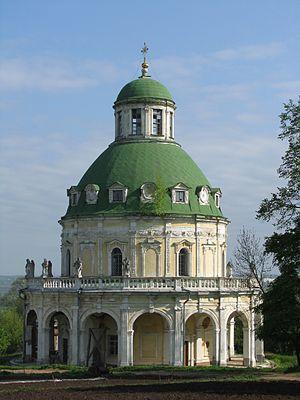
La famille Dolgoroukov ou encore Dolgorouki, est une illustre maison princière russe riourikide : son origine remonte en effet à saint Vladimir et à Rurik.
Jacques Jubé, parfois appelé Jubé de la Cour, né le 26 mars 1674 à Vanves et mort le 19 décembre 1745 à Paris, est un prêtre janséniste et appelant français. Il s'est fait connaître dans sa jeunesse, sous la Régence, par ses réformes liturgiques dans la paroisse d'Asnières et son activité de polémiste. Il a vécu en exil la seconde moitié de son existence, principalement aux Pays-Bas où il a publié l'essentiel de son œuvre. Mais ce sont surtout les trois années qu'il a passées en Russie sous les règnes de Pierre II et d'Anne Iʳᵉ, qui ont attiré l'attention de ses contemporains et celle de son principal biographe, l'historien Michel Mervaud. Jubé a résidé à Moscou en qualité de chapelain de la princesse Irina Dolgorouki, nouvellement convertie au catholicisme, et de précepteur de ses enfants. Il avait à cœur de rapprocher l'Église russe orthodoxe et l'Église catholique romaine. Le décès prématuré du jeune tsar Pierre II a mis un terme brutal à ses projets. Expulsé en 1732 par la tsarine Anne, il a ramené de Russie de nombreux souvenirs qu'il a consignés par écrit dans un ouvrage intitulé : La religion, les mœurs, et les usages des moscovites.